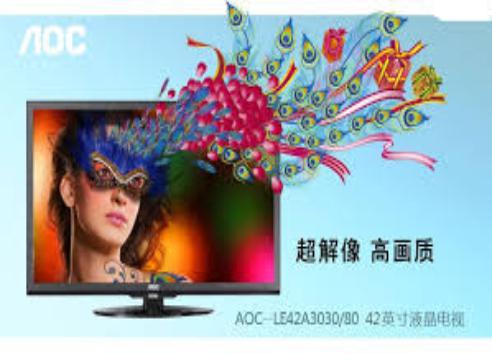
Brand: Admiral Oversea Corporation
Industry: Electronic